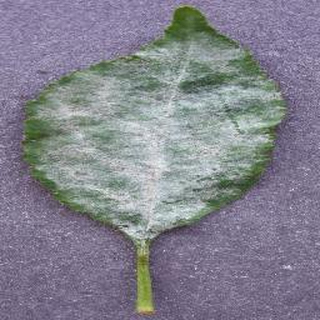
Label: cherry_powdery_mildew